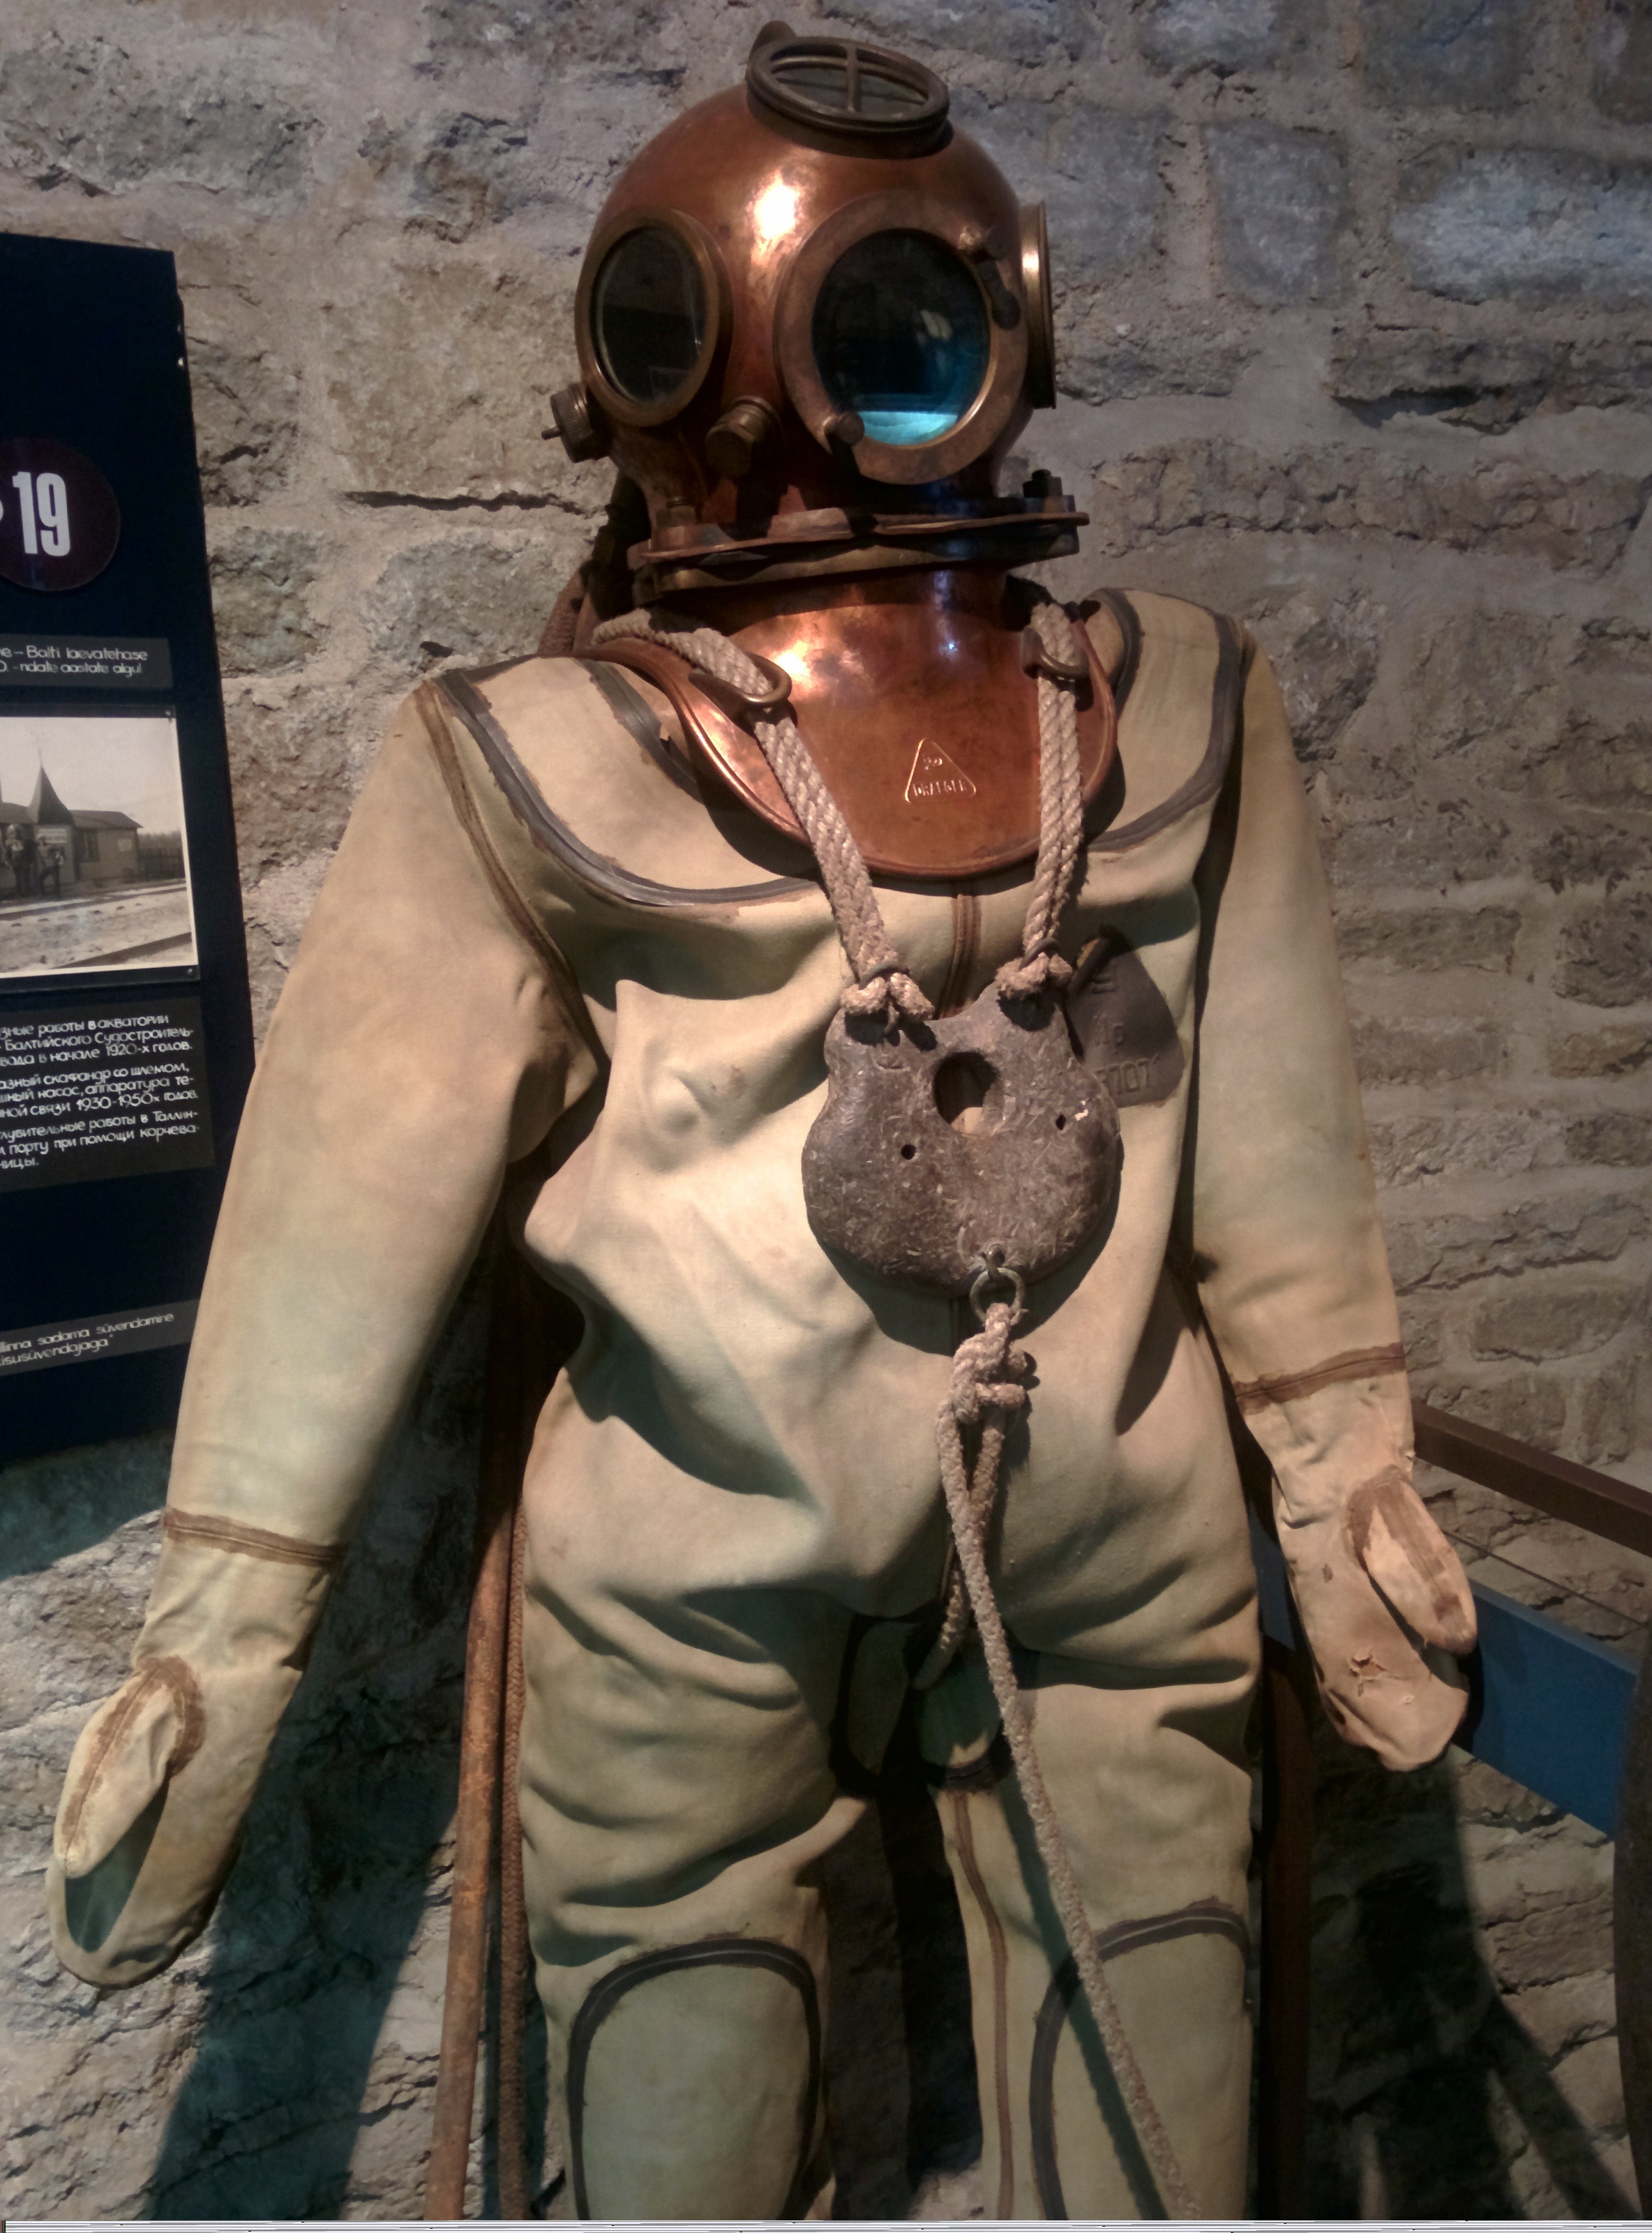
diving, soldier, museum, equipment, clothing, sculpture, diver, helmet, costume, load, old model, personal protective equipment